Vernon Hartshorn

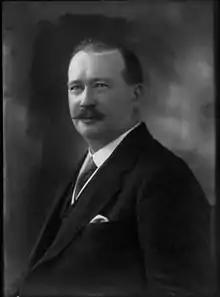
Hartshorn

Vernon Hartshorn (16 March 1872 – 13 March 1931) was a Welsh trade unionist and Labour Party politician who served as a Member of Parliament (MP) from 1918 until his death.